Tom Bridges

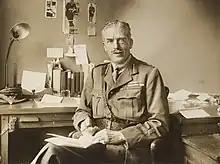
Lieutenant-General Tom Bridges, head of all British war missions to the United States, pictured here at his headquarters in Washington, D.C., 29 April 1918.

Early in World War I, Bridges was involved in the Battle of Mons, where he suffered a shattered cheekbone and concussion. During the British Army's retreat from Mons, he met two battalions of exhausted British soldiers at Saint Quentin, whose officers planned to surrender to save the town from bombardment. In a celebrated incident on 27 August, the injured Bridges used a tin whistle and toy drum purchased from a toy shop to rally the men and led them to rejoin the British Expeditionary Force (BEF), commanded by Field Marshal Sir John French In September he transferred to the 4th Hussars as a lieutenant colonel. In October, French flew Bridges to the besieged Belgian city of Antwerp to provide intelligence there for the British headquarters. Later that month, he was promoted to temporary colonel and became a general staff officer, grade 1.